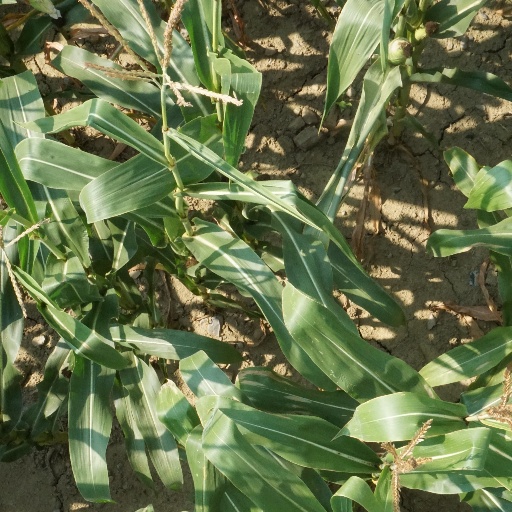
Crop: maize; corn